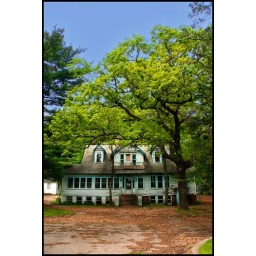
The office building for a series of small cabins in the Wisconsin Dells.